Westwood High School (Massachusetts)

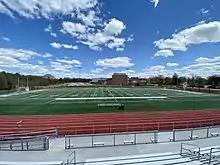
Westwood High School athletic field

Westwood High School's mascot is the wolverine and competes in the Tri-Valley League (TVL).